Franco-Prussian War

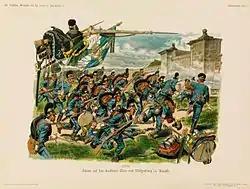
Bavarian infantry at the Battle of Wissembourg, 1870

On 28 July 1870 Napoleon III left Paris for Metz and assumed command of the newly titled Army of the Rhine, some 202,448 strong and expected to grow as the French mobilization progressed. Marshal MacMahon took command of I Corps (4 infantry divisions) near Wissembourg; Marshal François Canrobert brought VI Corps (4 infantry divisions) to Châlons-sur-Marne in northern France as a reserve and to guard against a Prussian advance through Belgium.